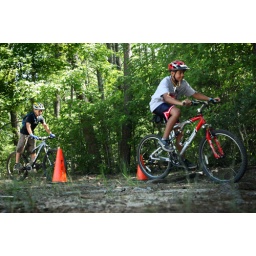
mountain bike camp (photo by Jeremy Fleming)